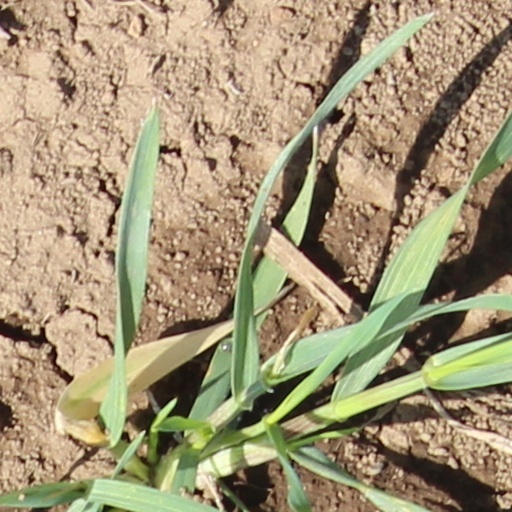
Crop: wheat